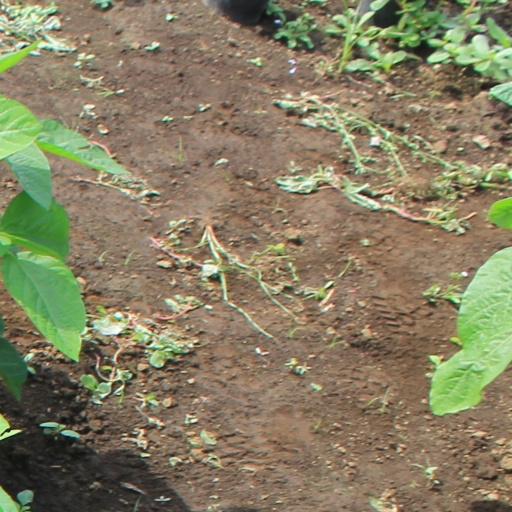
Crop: soybean